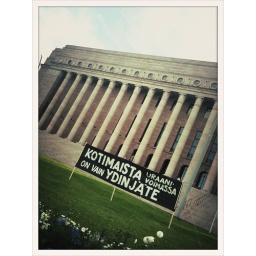
There is a ongoing debate of building more nuclear plants in Finland. Who knows what's gonna happen.